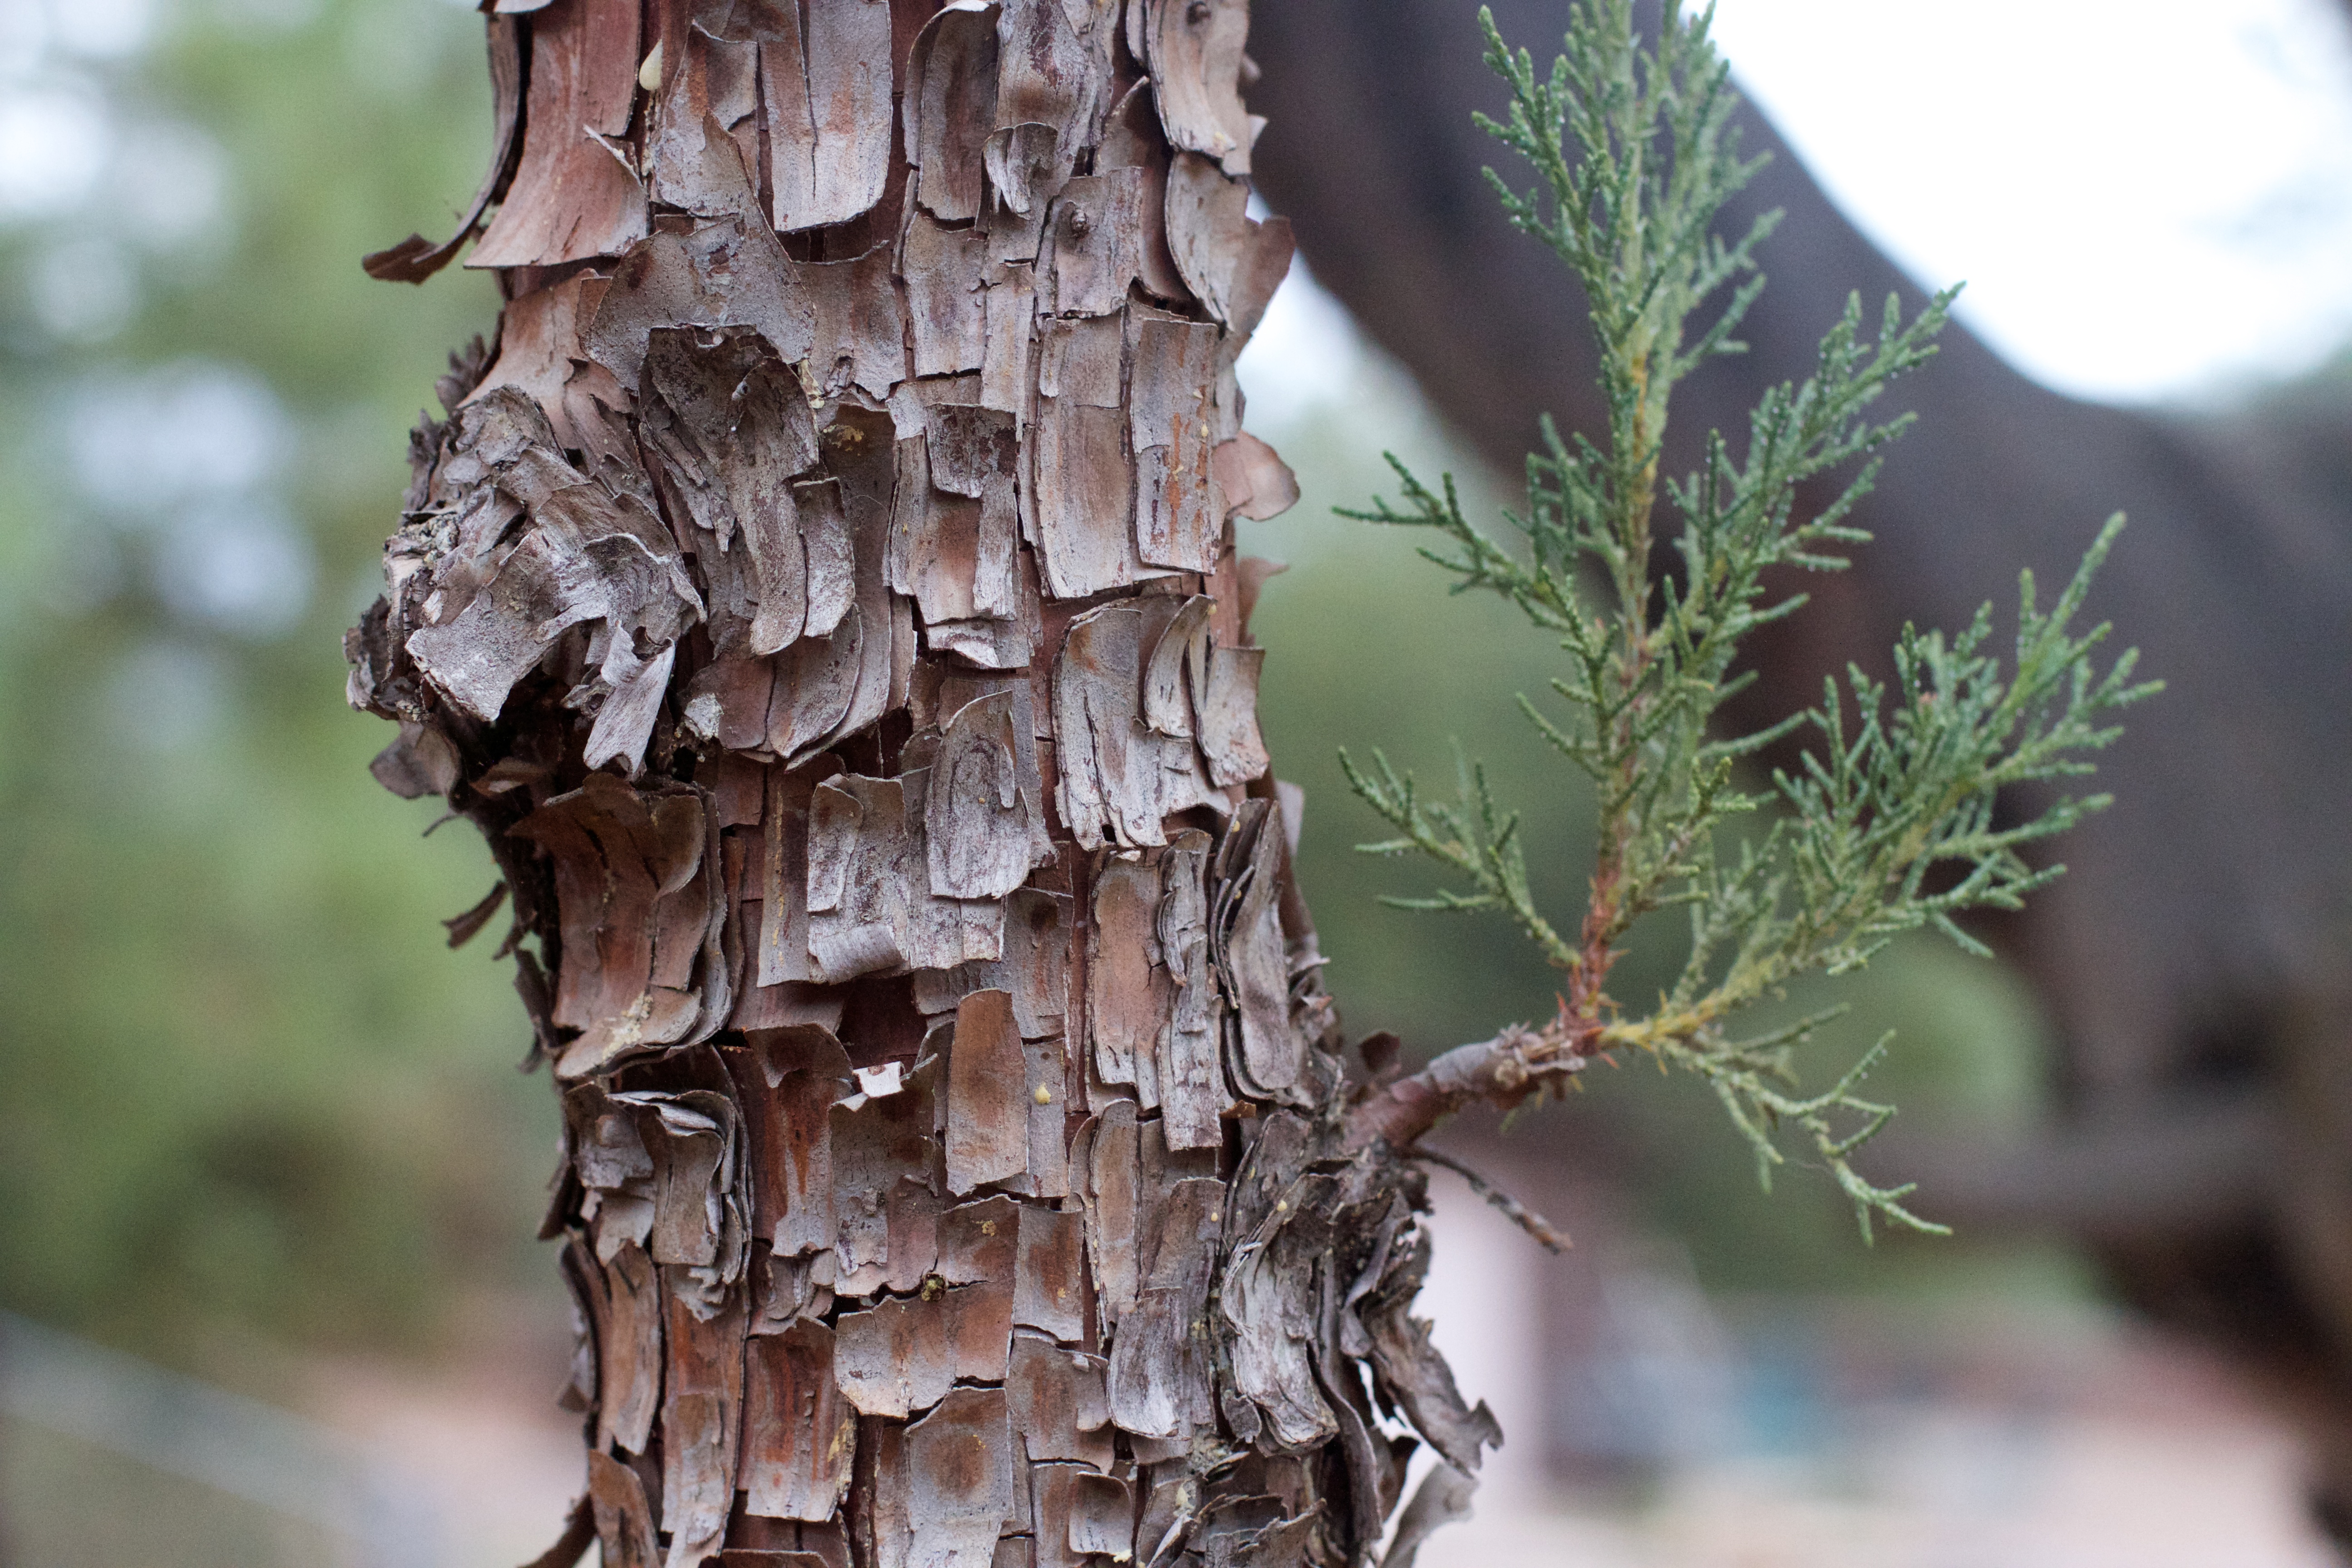
tree, nature, branch, plant, wood, leaf, flower, trunk, birch, botany, flora, twig, flowering plant, plant stem, woody plant, land plant